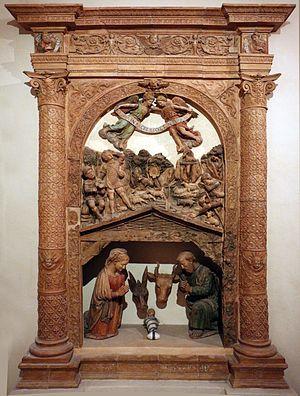
Pietro Paolo Agabito ou Agabiti est un peintre italien et un graveur sur bois qui fut actif de 1511 à 1531 au début du XVIᵉ siècle.